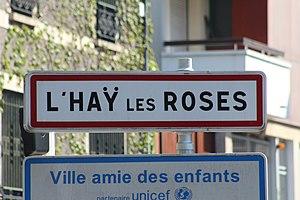
Panneau d'entrée dans L'Haÿ-les-Roses.
L'Haÿ-les-Roses est une commune située dans la région Île-de-France, en France. Devenue sous-préfecture en 1972, la ville est ainsi un chef-lieu d'arrondissement du Val-de-Marne.